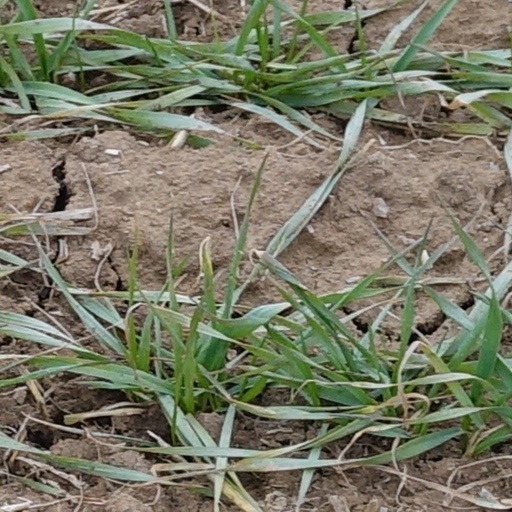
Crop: wheat